Dukes of Melrose

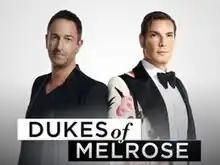
Christos Garkinos (left) and Cameron Silver

Dukes of Melrose is an American reality television series on Bravo and premiered on March 6, 2013. The series chronicles the daily operations at the couture store, Decades. The boutique is owned by Christos Garkinos and Cameron Silver, who are known for their vintage and glamorous clothing.